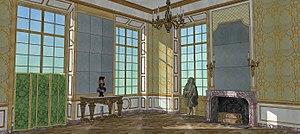
Essai de restitution du Salon du Petit Pont, premier étage du château-vieux de Meudon. Vers 1700.
Le château de Meudon, dit château royal de Meudon, palais impérial de Meudon ou Domaine national de Meudon, est un château français situé à Meudon, dans le département des Hauts-de-Seine. Il est notamment la résidence de la duchesse d'Étampes, du cardinal de Lorraine, d'Abel Servien, de Louvois ainsi que de Monseigneur, dit le Grand Dauphin, qui lui adjoint en annexe le château de Chaville. Incendié en 1795 et en 1871, le Château-Neuf, dont la démolition est un temps envisagée, est conservé pour sa majeure partie. Il est transformé à partir de 1878 en observatoire servant de réceptacle à une lunette astronomique, avant d'être rattaché à l'Observatoire de Paris en 1927.